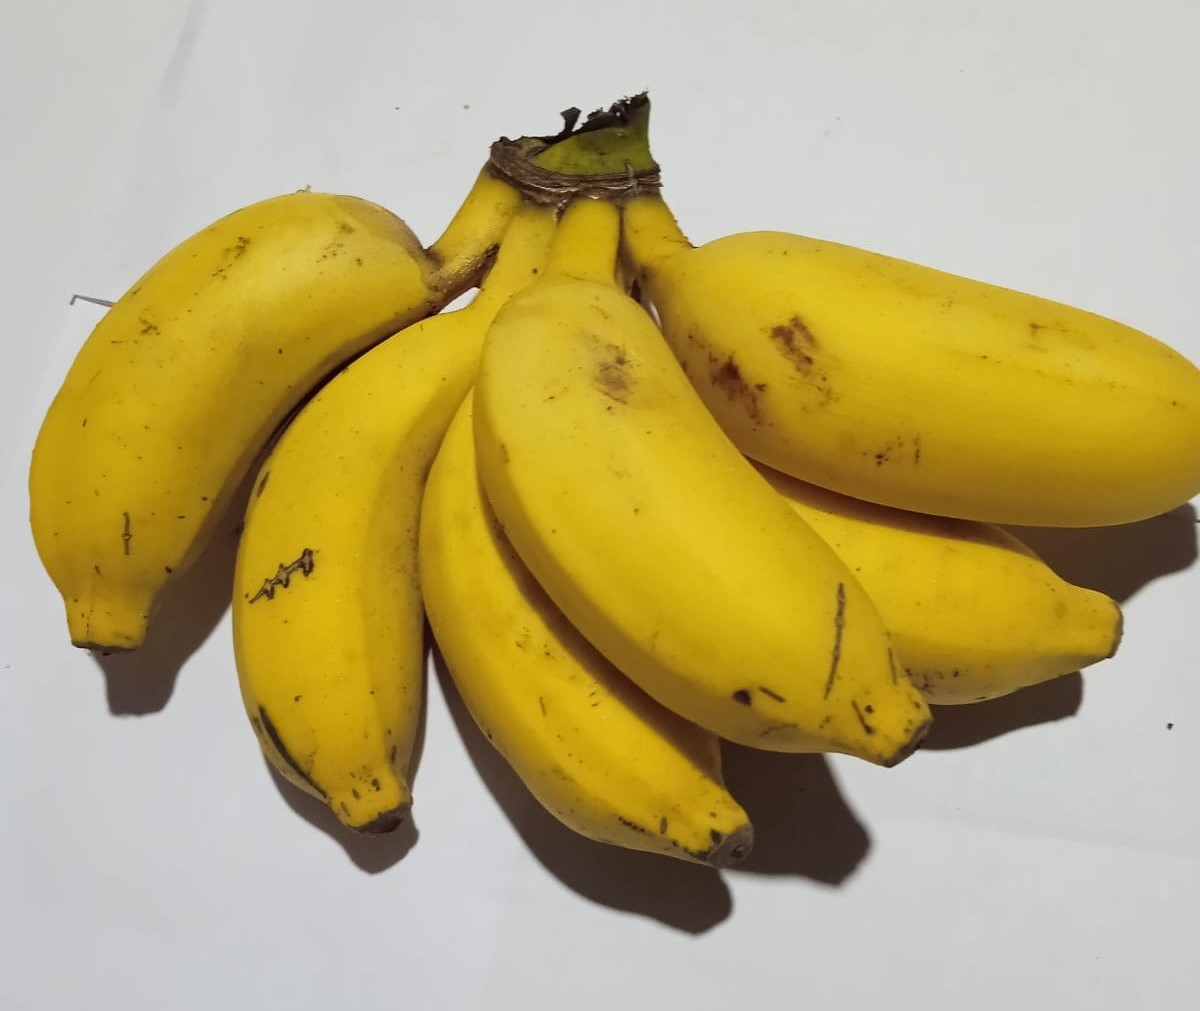
Fruit: banana
Condition: fresh